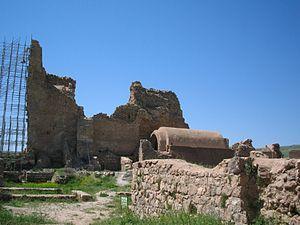
Takht-e Soleymân est le lieu le plus sacré du zoroastrisme et de l'empire sassanide. Le 3 juillet 2003, vingt-quatre sites ont été inscrits sur la liste du patrimoine mondial de l'UNESCO ; un de ces sites était Takht-e Soleymân. Ce site du patrimoine mondial est situé en Iran, près de la ville de Takab, dans la province de l'Azerbaïdjan occidental.